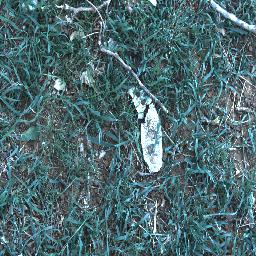
Label: negative